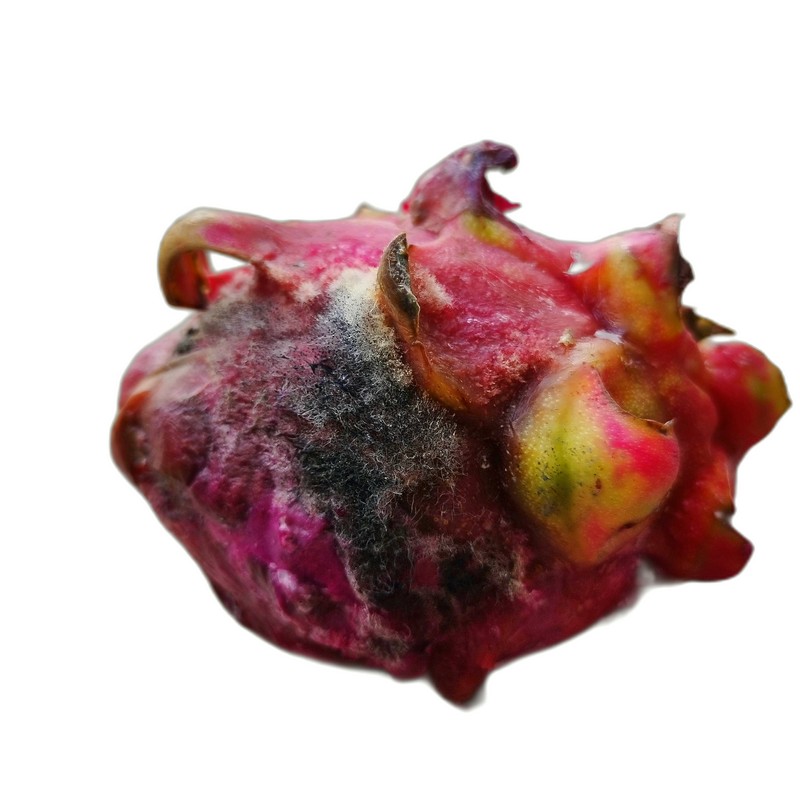
Label: Defect Dragon Fruit